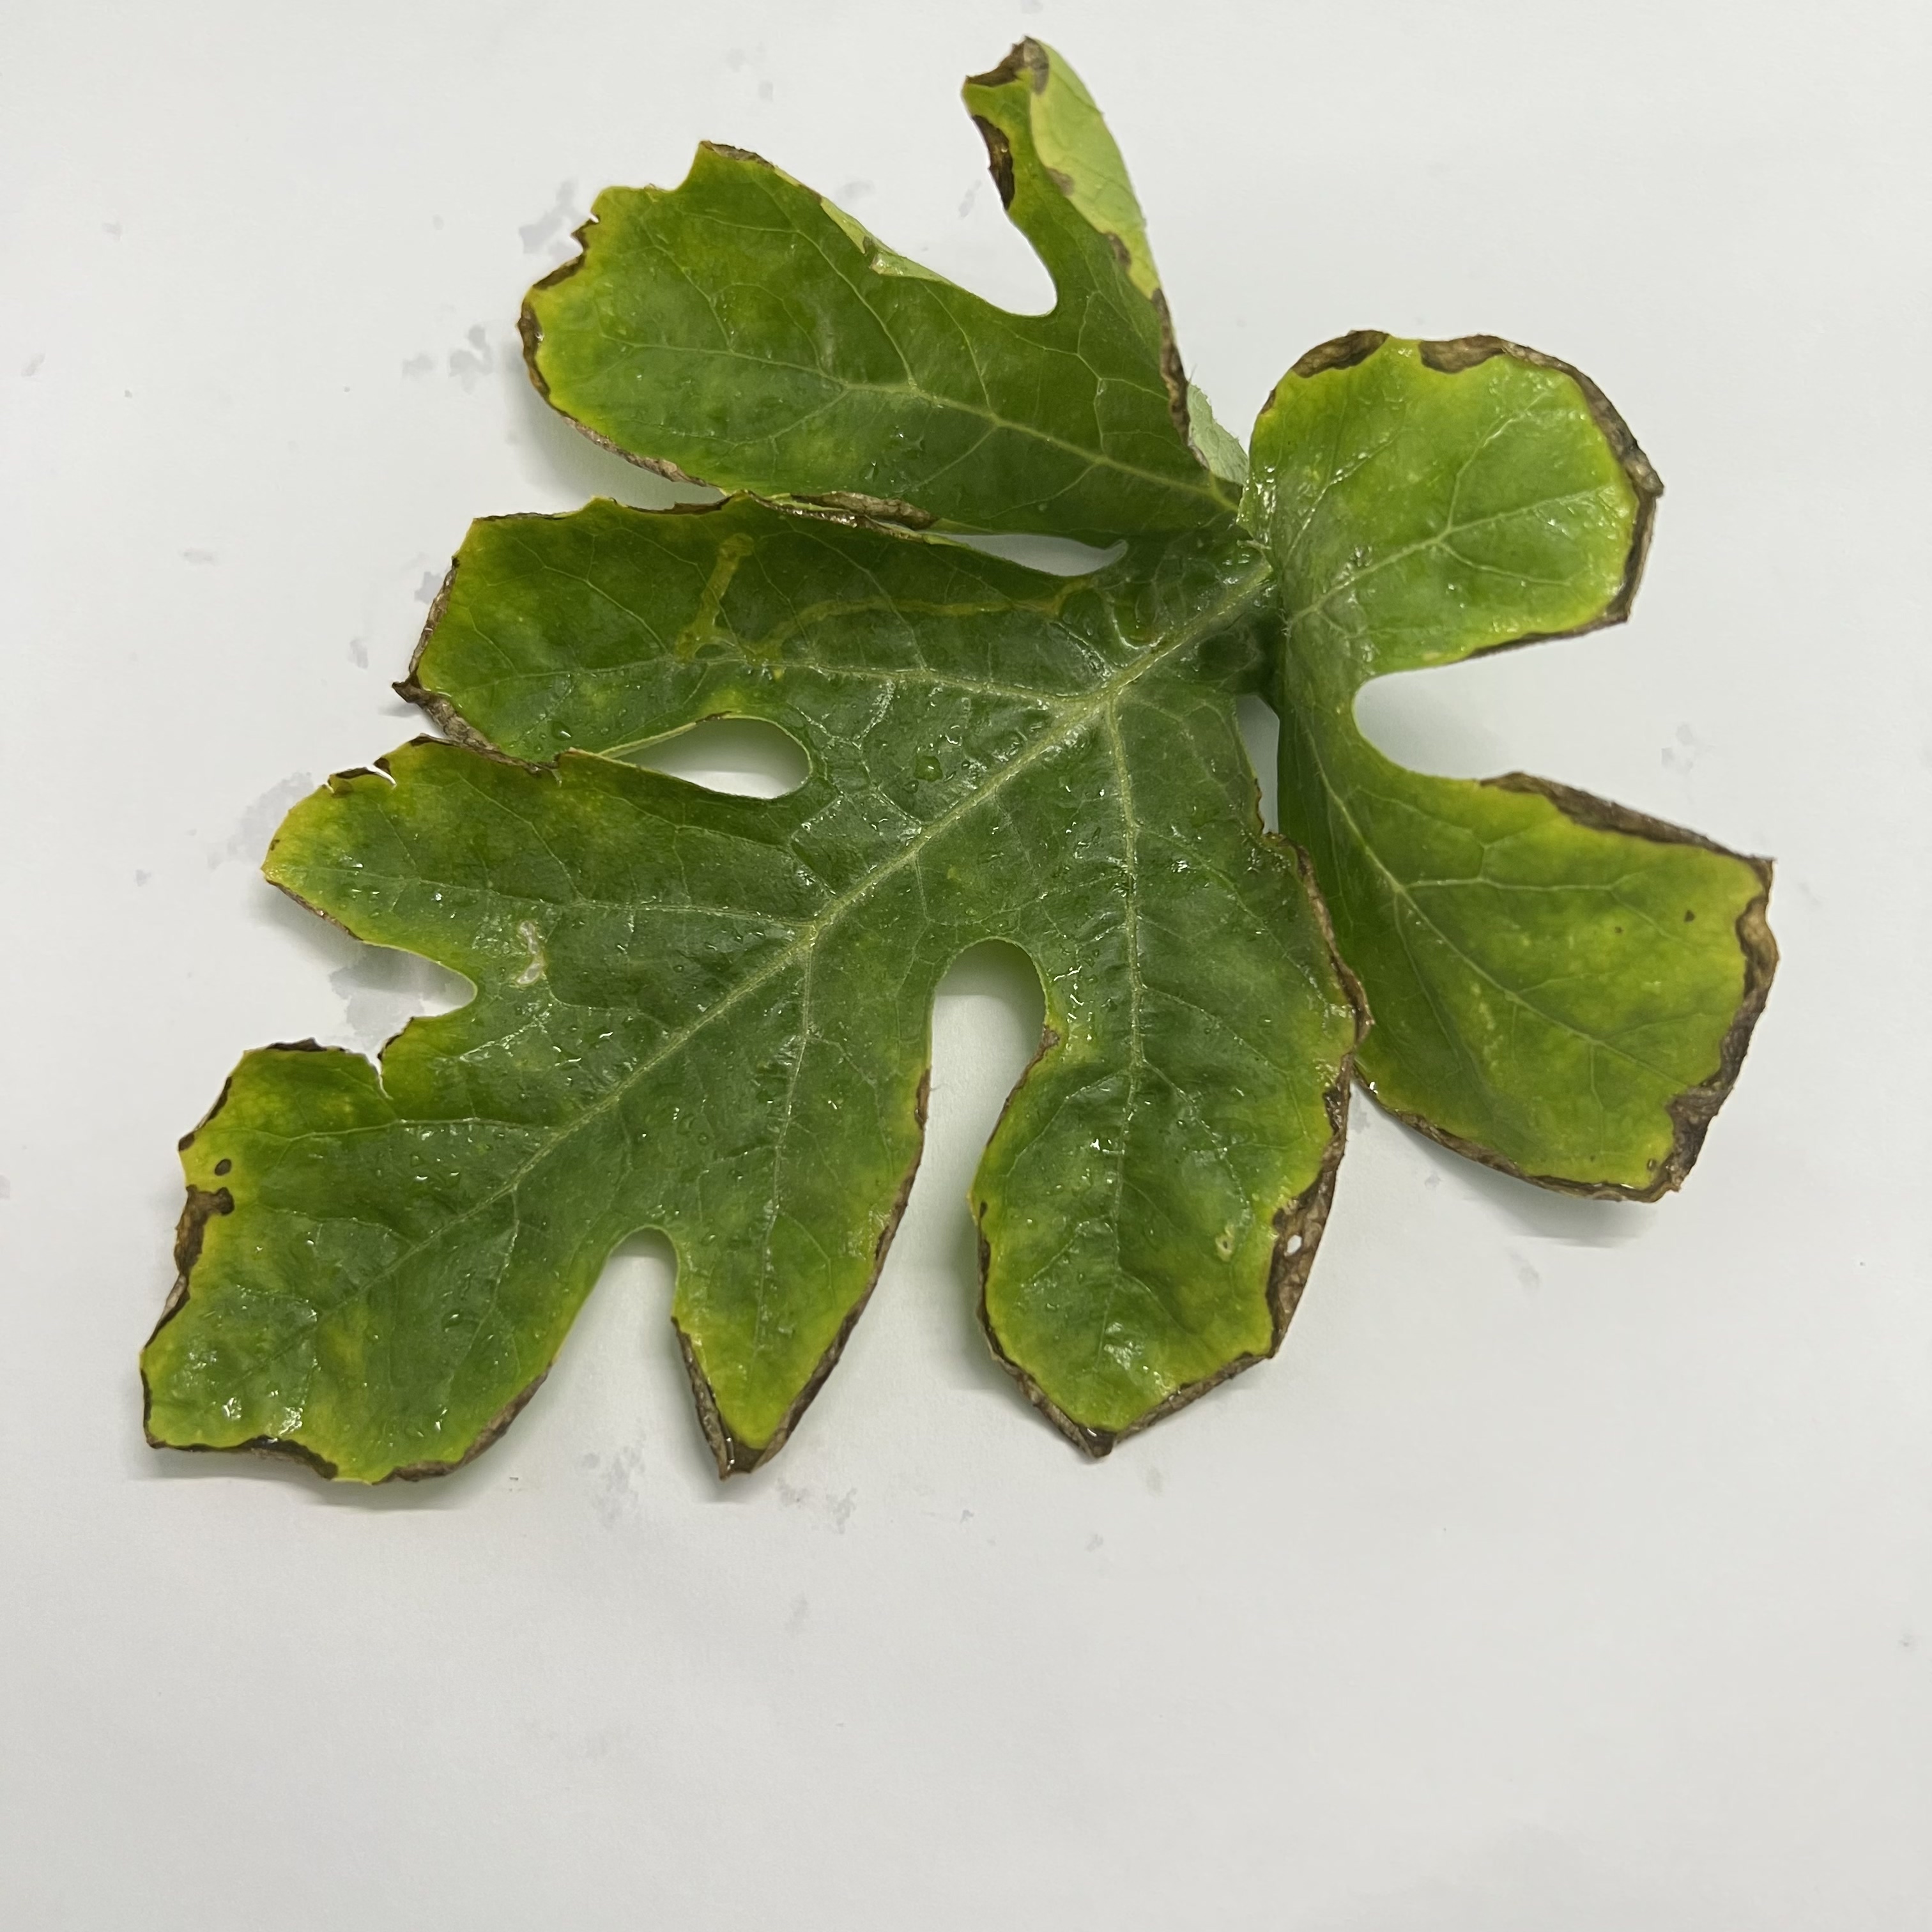
Label: Downy_Mildew